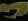
Number: 7